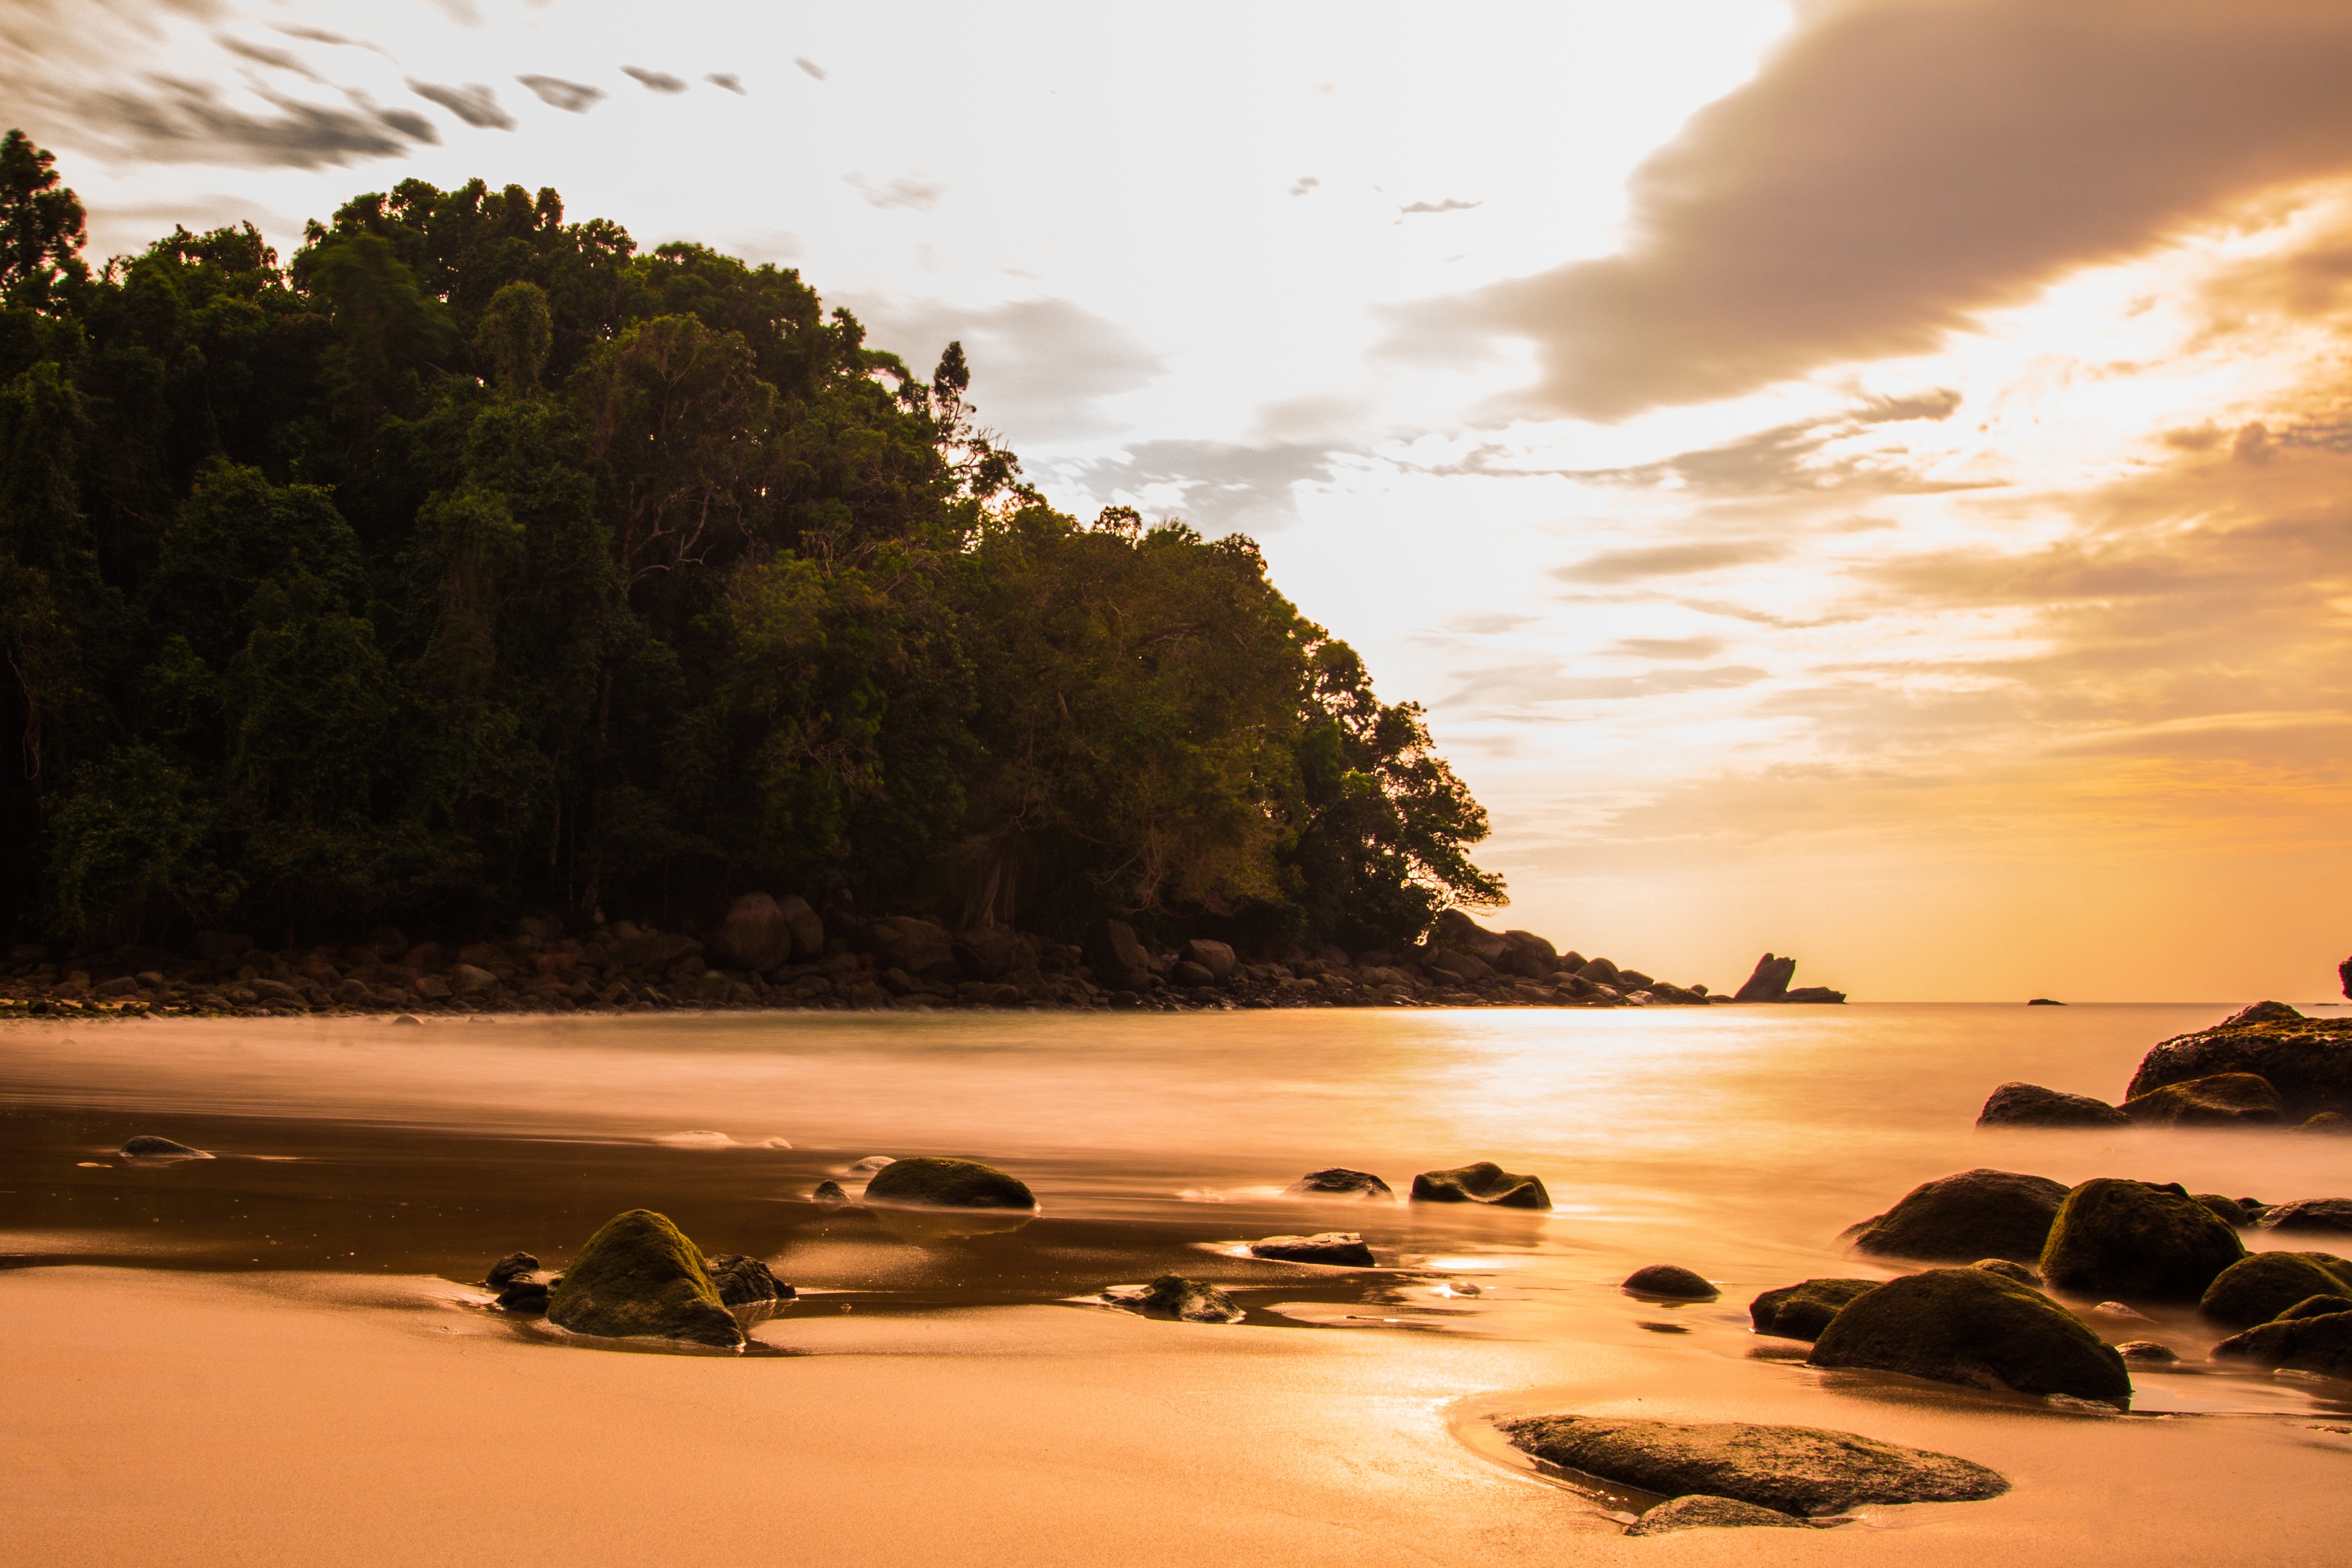
beach, landscape, sea, coast, water, nature, sand, ocean, horizon, cloud, sky, sunrise, sunset, sunlight, morning, shore, wave, dawn, dusk, evening, surf, reflection, spray, holiday, bay, blue, leisure, thailand, body of water, stones, waves, bank, beach water, certain